Mayoralty of Michelle Wu

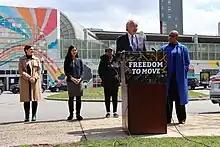
Wu (second from left) stands with Senator Ed Markey (second from right), Congresswoman Ayanna Pressley (far right), and others at an April 2023 press conference for the Freedom to Move Act that would provide federal funding for fare-free public transport

In May 2024, Wu attended the Vatican Climate Conference (held at the Vatican City). Wu was the only United States mayor to be a participant at the conference, where she delivered a speech that "The Boston Globe" considered to have been Wu's "first international address". While in the Vatican City and the city of Rome, Italy (of which the Vatican City is an enclave), Wu also met with Pope Francis and Rome mayor Roberto Gualtieri. This trip marked first diplomatic mission since becoming mayor. Also traveling to the conference with Wu was Massachusetts Governor Maura Healey.